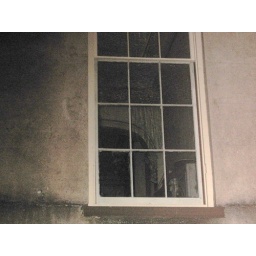
Here is the face on the wall and in a window.